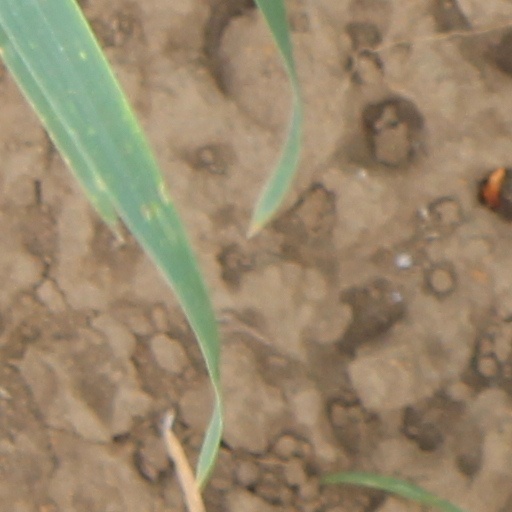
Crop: wheat